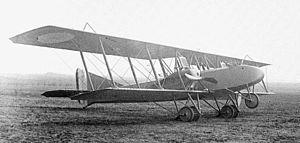
Vue d'ensemble d'un avion biplan Letort dans un champ d'aviation à Dugny (Seine-Saint-Denis). 1917. Guerre 1914-1918.